Electrolux Ankarsrum Assistent

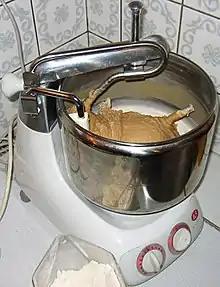
Example of a bread hook being used, in an Assistent of approximately mid-to-late-1990s vintage.

The most distinctive feature of the mixer is that it spins the bowl and its contents while the attachments remain stationary, unlike "planetary" mixers such as the KitchenAid, which moves the attachments around the center of the stationary bowl. As a result, there is more torque, less noise, less tendency for the mixer to "walk", or move across the counter.